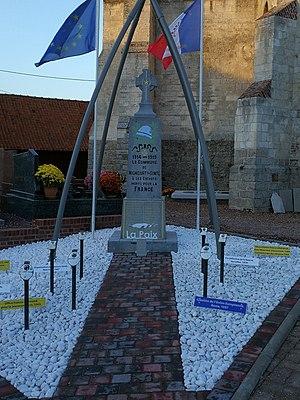
Le nouveau monument aux morts, 2018
Magnicourt-en-Comté est une commune française située dans le département du Pas-de-Calais en région Hauts-de-France.
Un monument aux morts est un monument érigé pour commémorer et honorer les soldats, et plus généralement les personnes tuées ou disparues par faits de guerre.